Elsie Tu

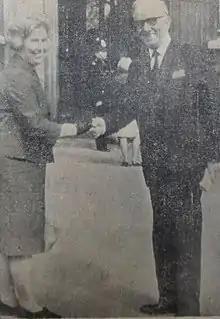

Elliott became vice-chairman of the Urban Council with Gerry Forsgate as chairman in 1986. Until her defeat in 1995, she had always been re-elected to the Urban Council with the highest votes. She was also the spokeswoman for the United Nations Association of Hong Kong, which advocated self-government in the colony in the 1960s. In 1966, Elliott went to London and met with politicians including Secretary of State for the Colonies Frederick Lee and Members of Parliament, seeking a Royal Commission of Inquiry into Hong Kong on the colony's economic inequality, corruption in the colonial government and self-government for Hong Kong as seen in other British colonies. She also invited some Members of Parliament to visit Hong Kong and joined the delegations of elected Urban Councillors to London in 1979 to discuss the proposed constitutional changes for Hong Kong.